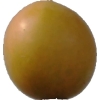
Label: cherry_wax